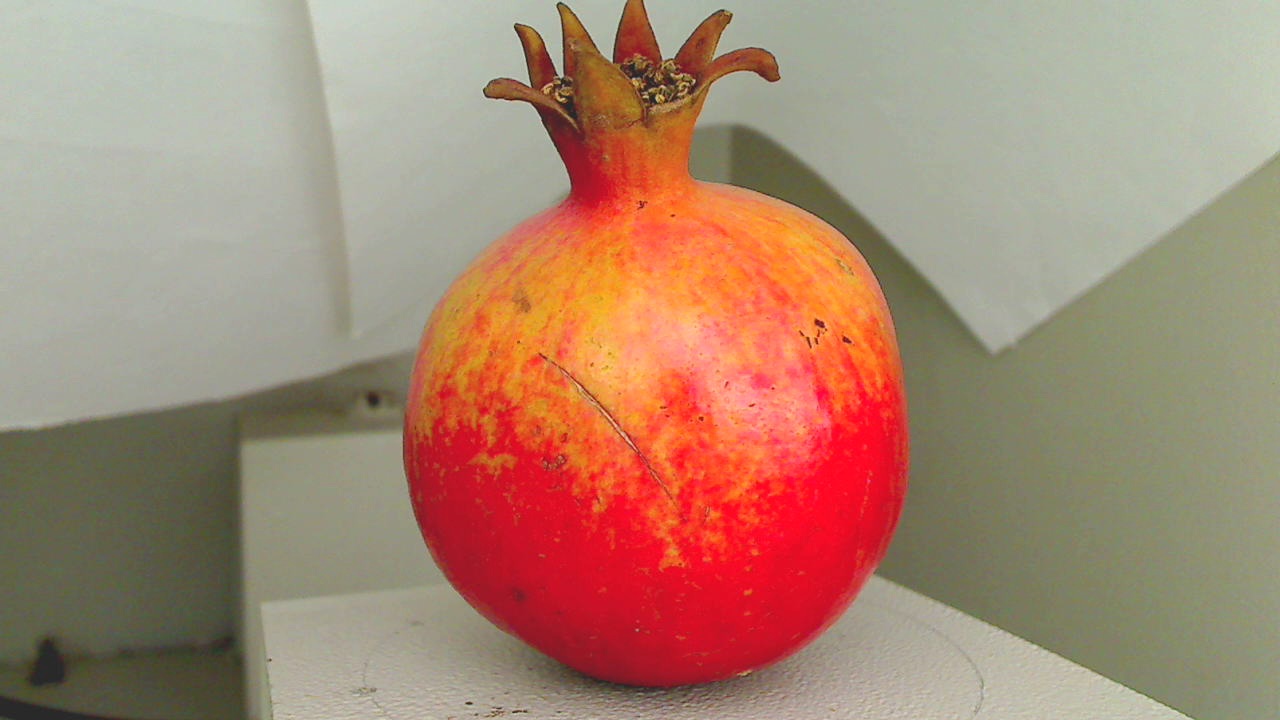
Grade: grade-3
Quality: quality-1